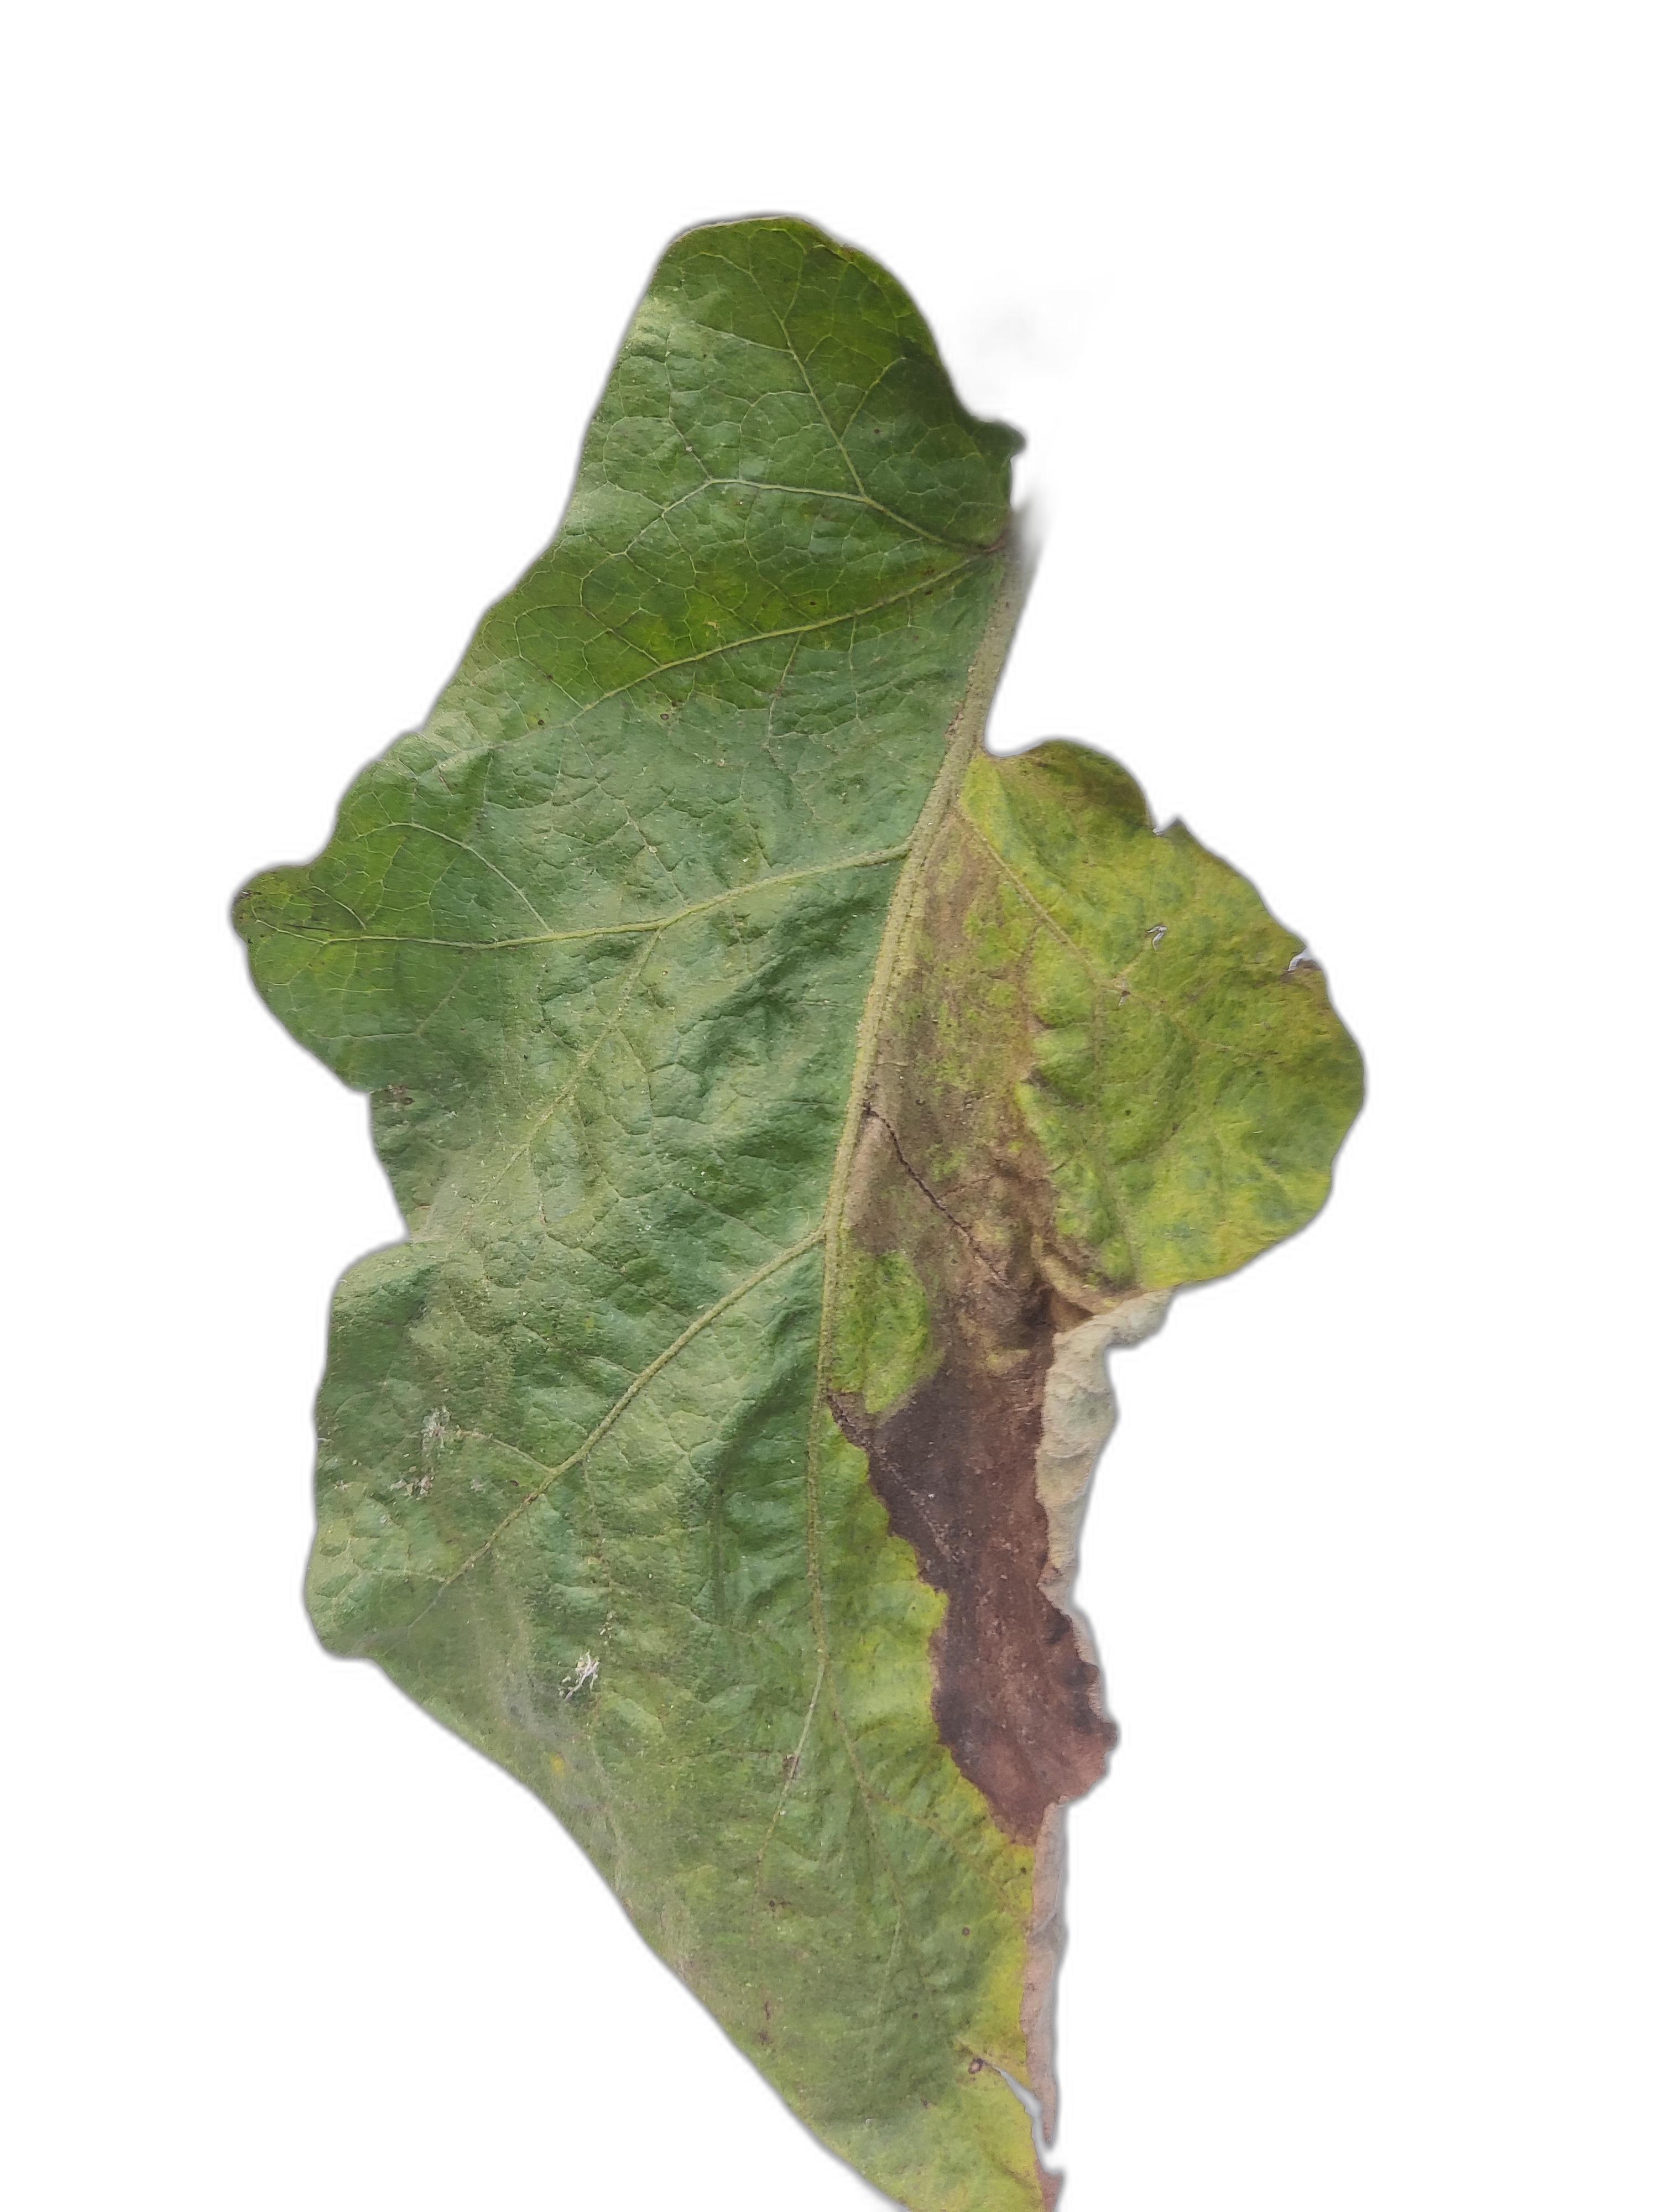
Label: Leaf Spot Disease